Battle of Okolona

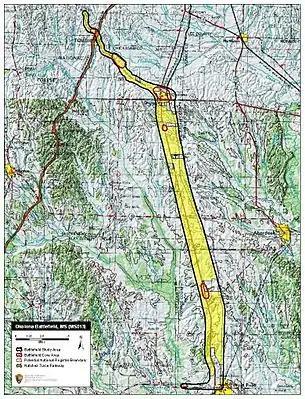
Okolona Battlefield core and study areas by the American Battlefield Protection Program

Forrest arrived to conduct the battle as the rearguard began to retreat, and led the first attack at dawn on February 22 on the prairie south of Okolona. The Union forces had dismounted and constructed barricades around their positions. Forrest began a frontal assault and probing flank attacks, and with Confederate reinforcements, cut gaps in the Union battle lines and prompted a general retreat, with five cannons being abandoned.